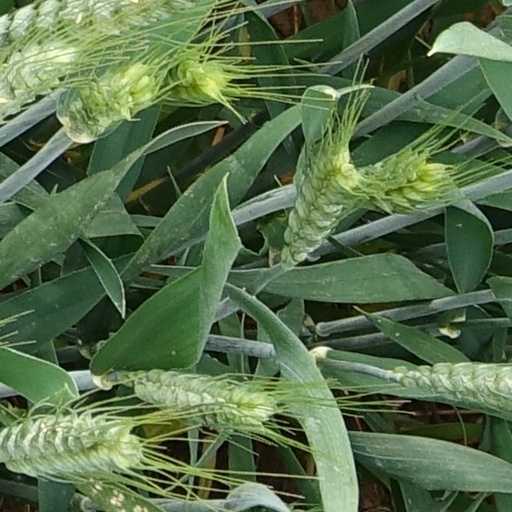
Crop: wheat